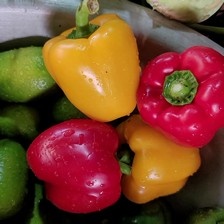
Label: capsicum